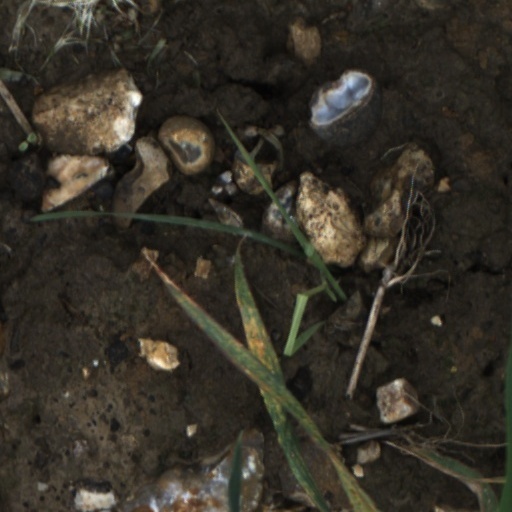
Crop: wheat